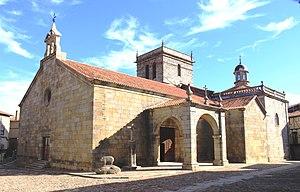
Eglise de la Commune de La Alberca (Salamanque)
La Alberca est une commune de la province de Salamanque dans la communauté autonome de Castille-et-León en Espagne. La Alberca appartient à l'association Les Plus Beaux Villages d'Espagne.